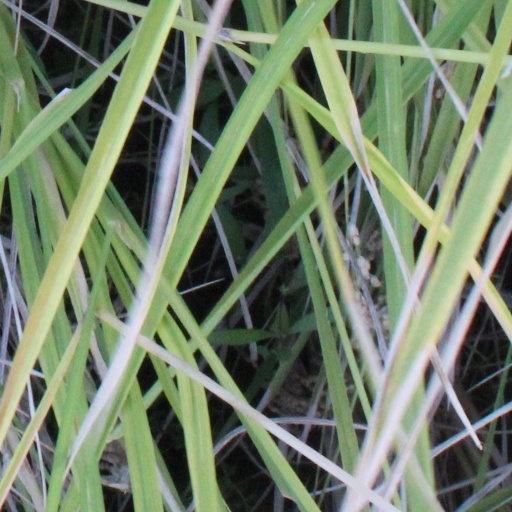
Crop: rice